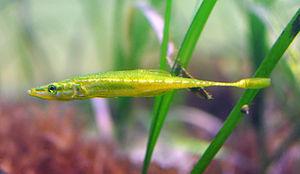
Spinachia spinachia, l'épinoche de mer, est une espèce de poissons osseux de la famille des Gasterosteidae.